Rainbow View

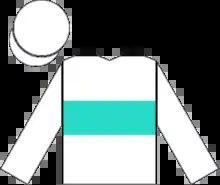
Racing silks of George Strawbridge

Rainbow View (foaled 21 May 2006) is an American Thoroughbred racehorse who was trained by John Gosden to win the Fillies' Mile as a two-year-old and the Matron Stakes as a three-year-old. During her four-year-old season she was trained by Jonathan E. Sheppard and race solely in the United States.